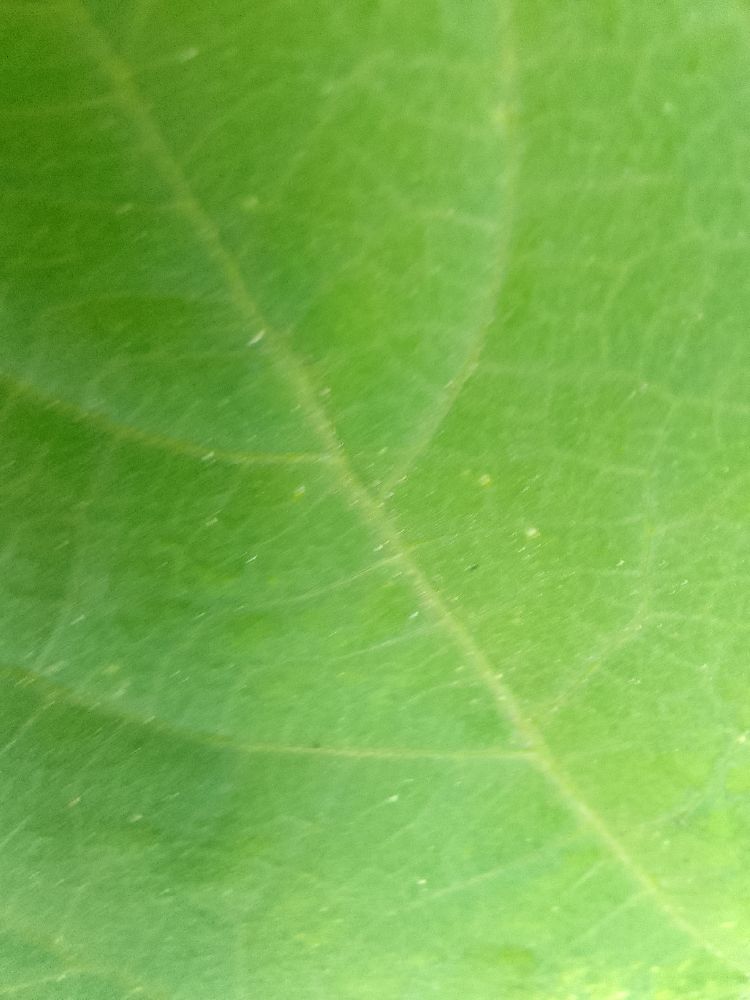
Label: healthy